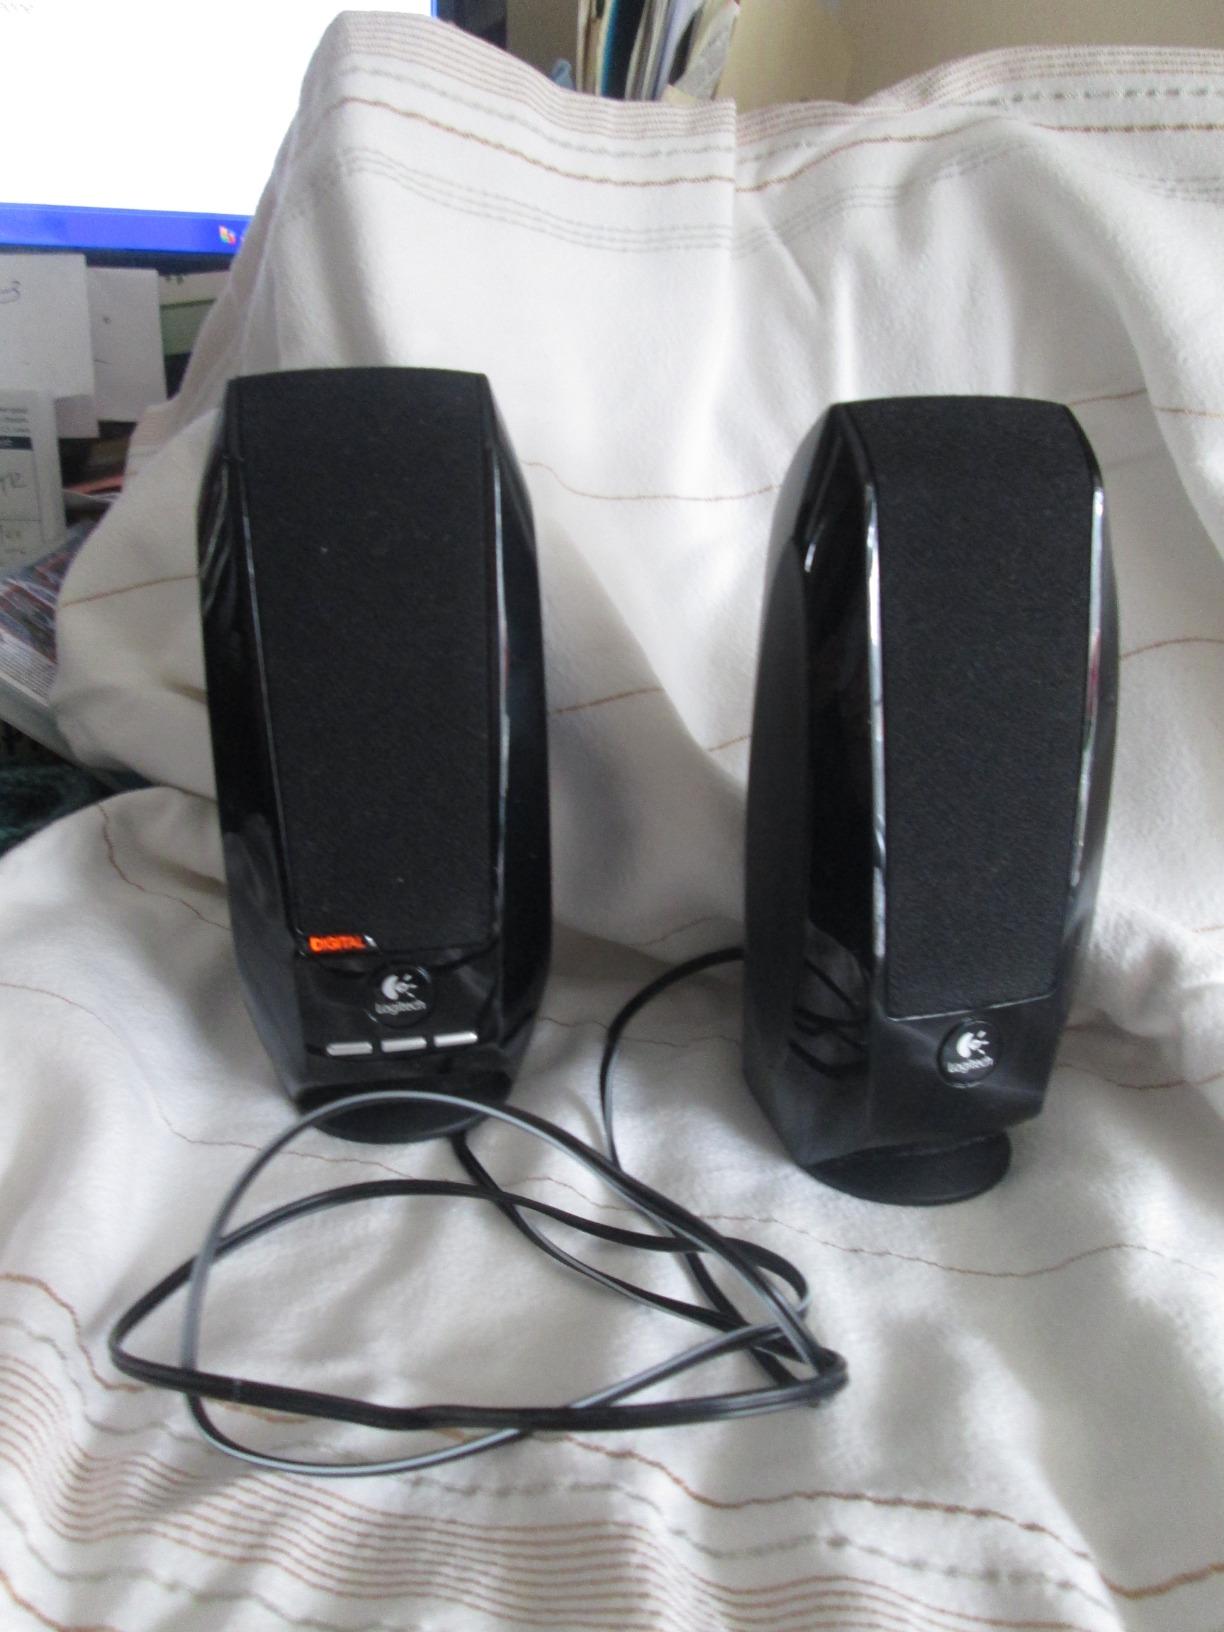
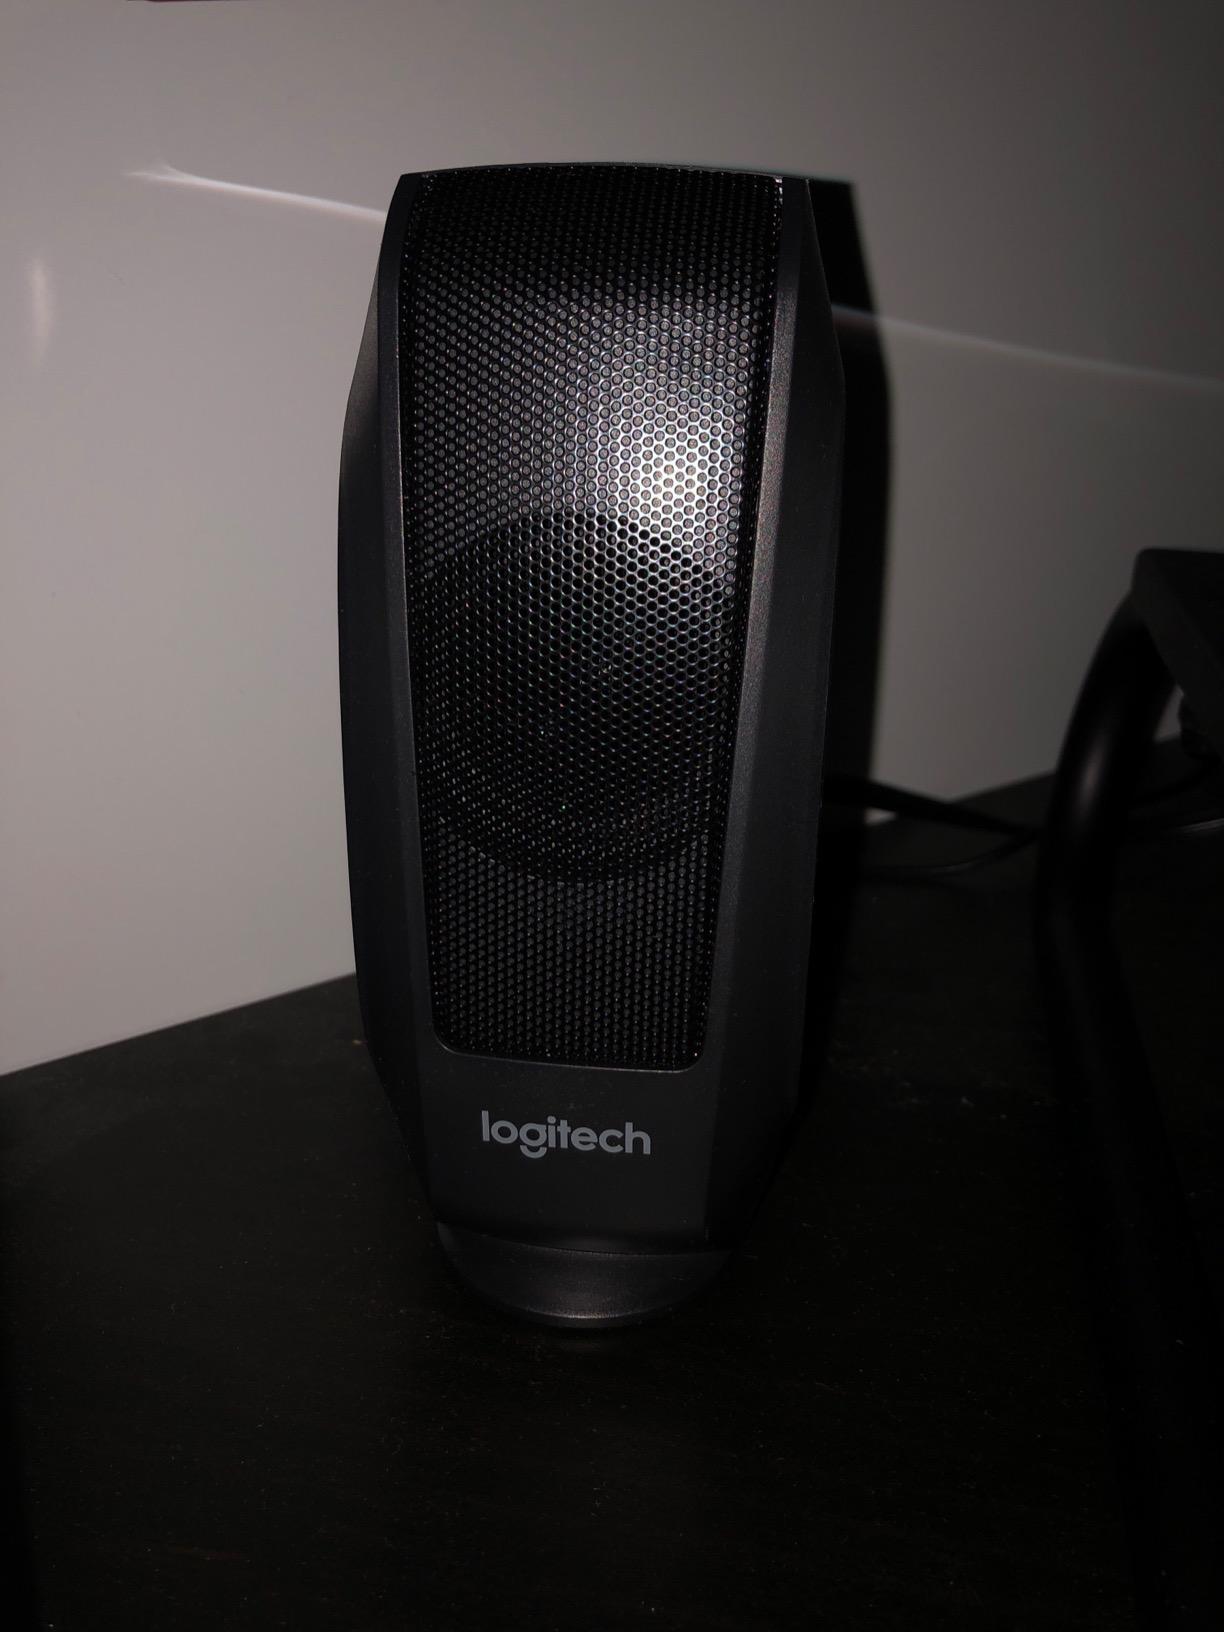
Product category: speaker
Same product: no